Triforium (Los Angeles)

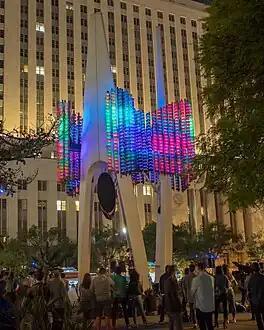
The sculpture during the second Triforium Fridays night

Young predicted that his public artwork would eventually become known as "the Rosetta Stone of art and technology" and boasted that it was the world's first "polyphonoptic" tower. He also said that Triforium was a tribute to the unfinished, kaleidoscopic nature of Los Angeles. In the original concept, Young intended the sculpture to project laser beams into space, which would have made it the world's first astronomical beacon. Budgetary restrictions, however, curtailed this design element. The initial cost of the sculpture was $925,000, and it was dedicated on December 12, 1975, although an electrical snafu delayed the musical portion's debut.